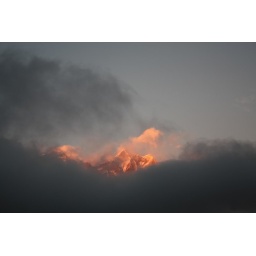
From Tengboche looking towards the Lhotse wall and everest just showing it's face in the background through the clouds.